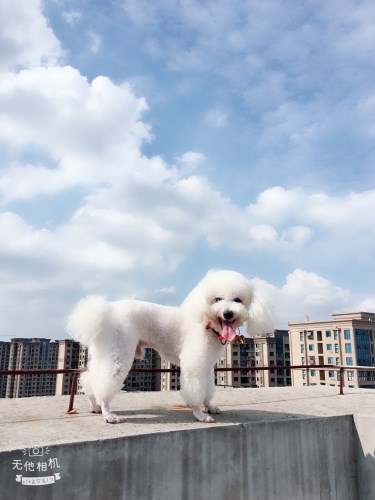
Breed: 2925-n000114-toy_poodle